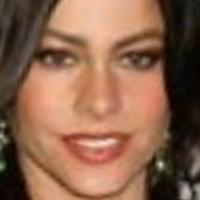
Age group: age 21-30